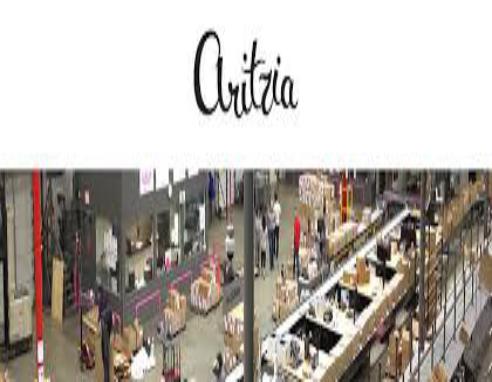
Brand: Aritzia
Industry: Clothes